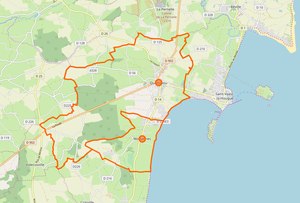
Carte de la commune nouvelle de Quettehou en 2019
Quettehou est une ancienne commune française, située dans le département de la Manche en région Normandie.
Quettehou est une commune française, située dans le département de la Manche en région Normandie, peuplée de 1 787 habitants.